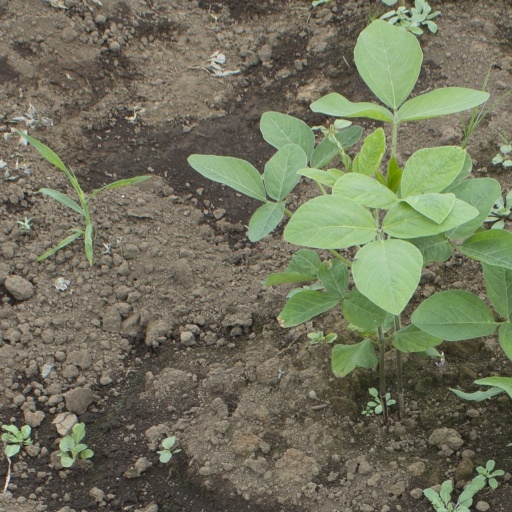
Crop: soybean